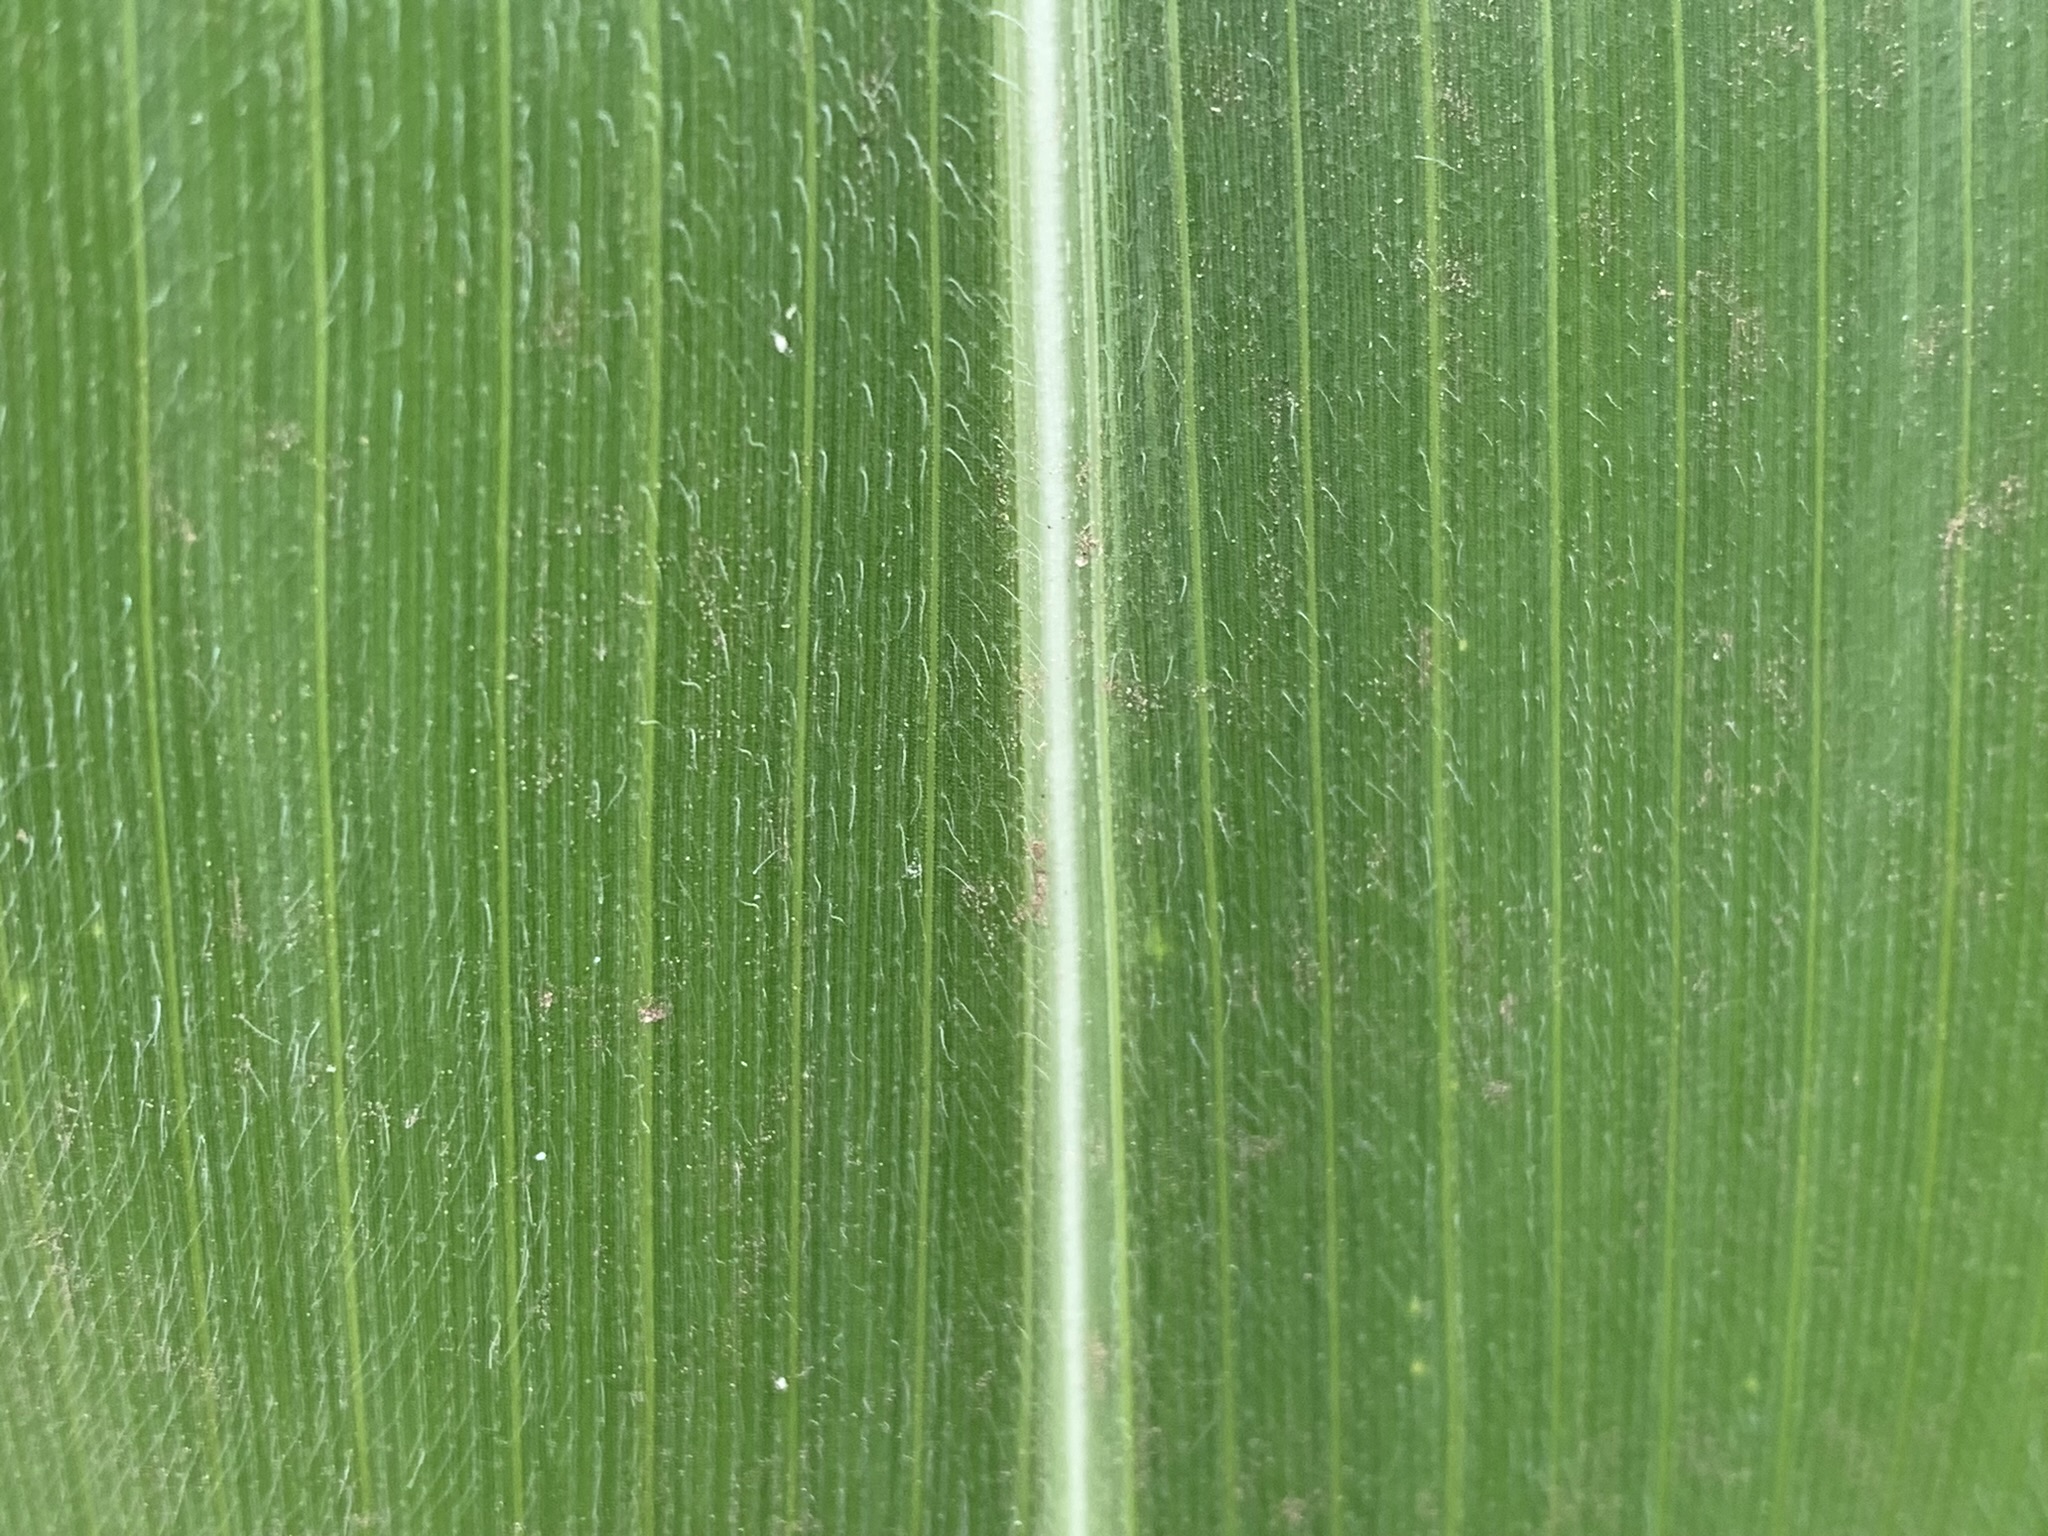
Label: Healthy